Philip Connard

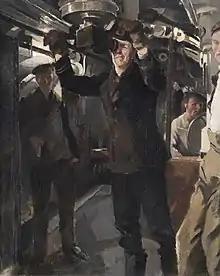
Making an Attack (circa. 1918)

Connard left school with the minimum state education and went into the building trade as a house painter. He attended evening classes in art and won a scholarship in textile design to the Royal College of Art in London. There he won a prize of £100 which enabled him to go to Paris to study, although he did not stay there as long as he had hoped his money would allow him to. He returned to London where he worked as an illustrator before obtaining a position at the Lambeth School of Art where he taught artists such as Edmund Blampied. While teaching at Lambeth he submitted pictures to the New English Art Club and became known as a painter in oils of romantic decorative landscapes with figures such as pierettes or birds. His compositions were said to be ‘graceful, airy and highly individual in conception’.